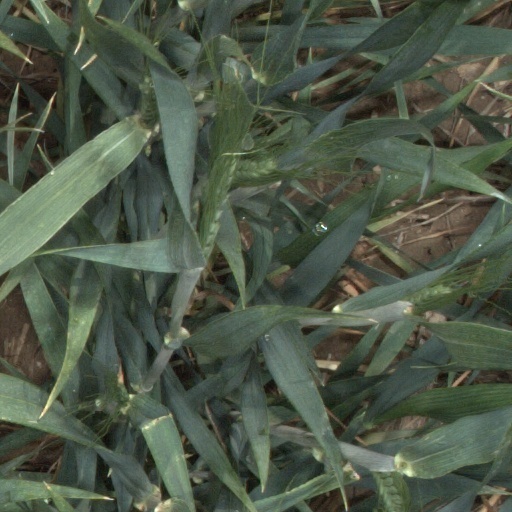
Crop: wheat